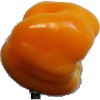
Label: yellow_pepper